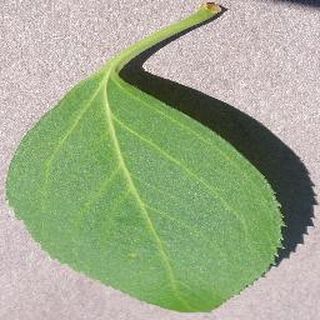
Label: healthy_cherry